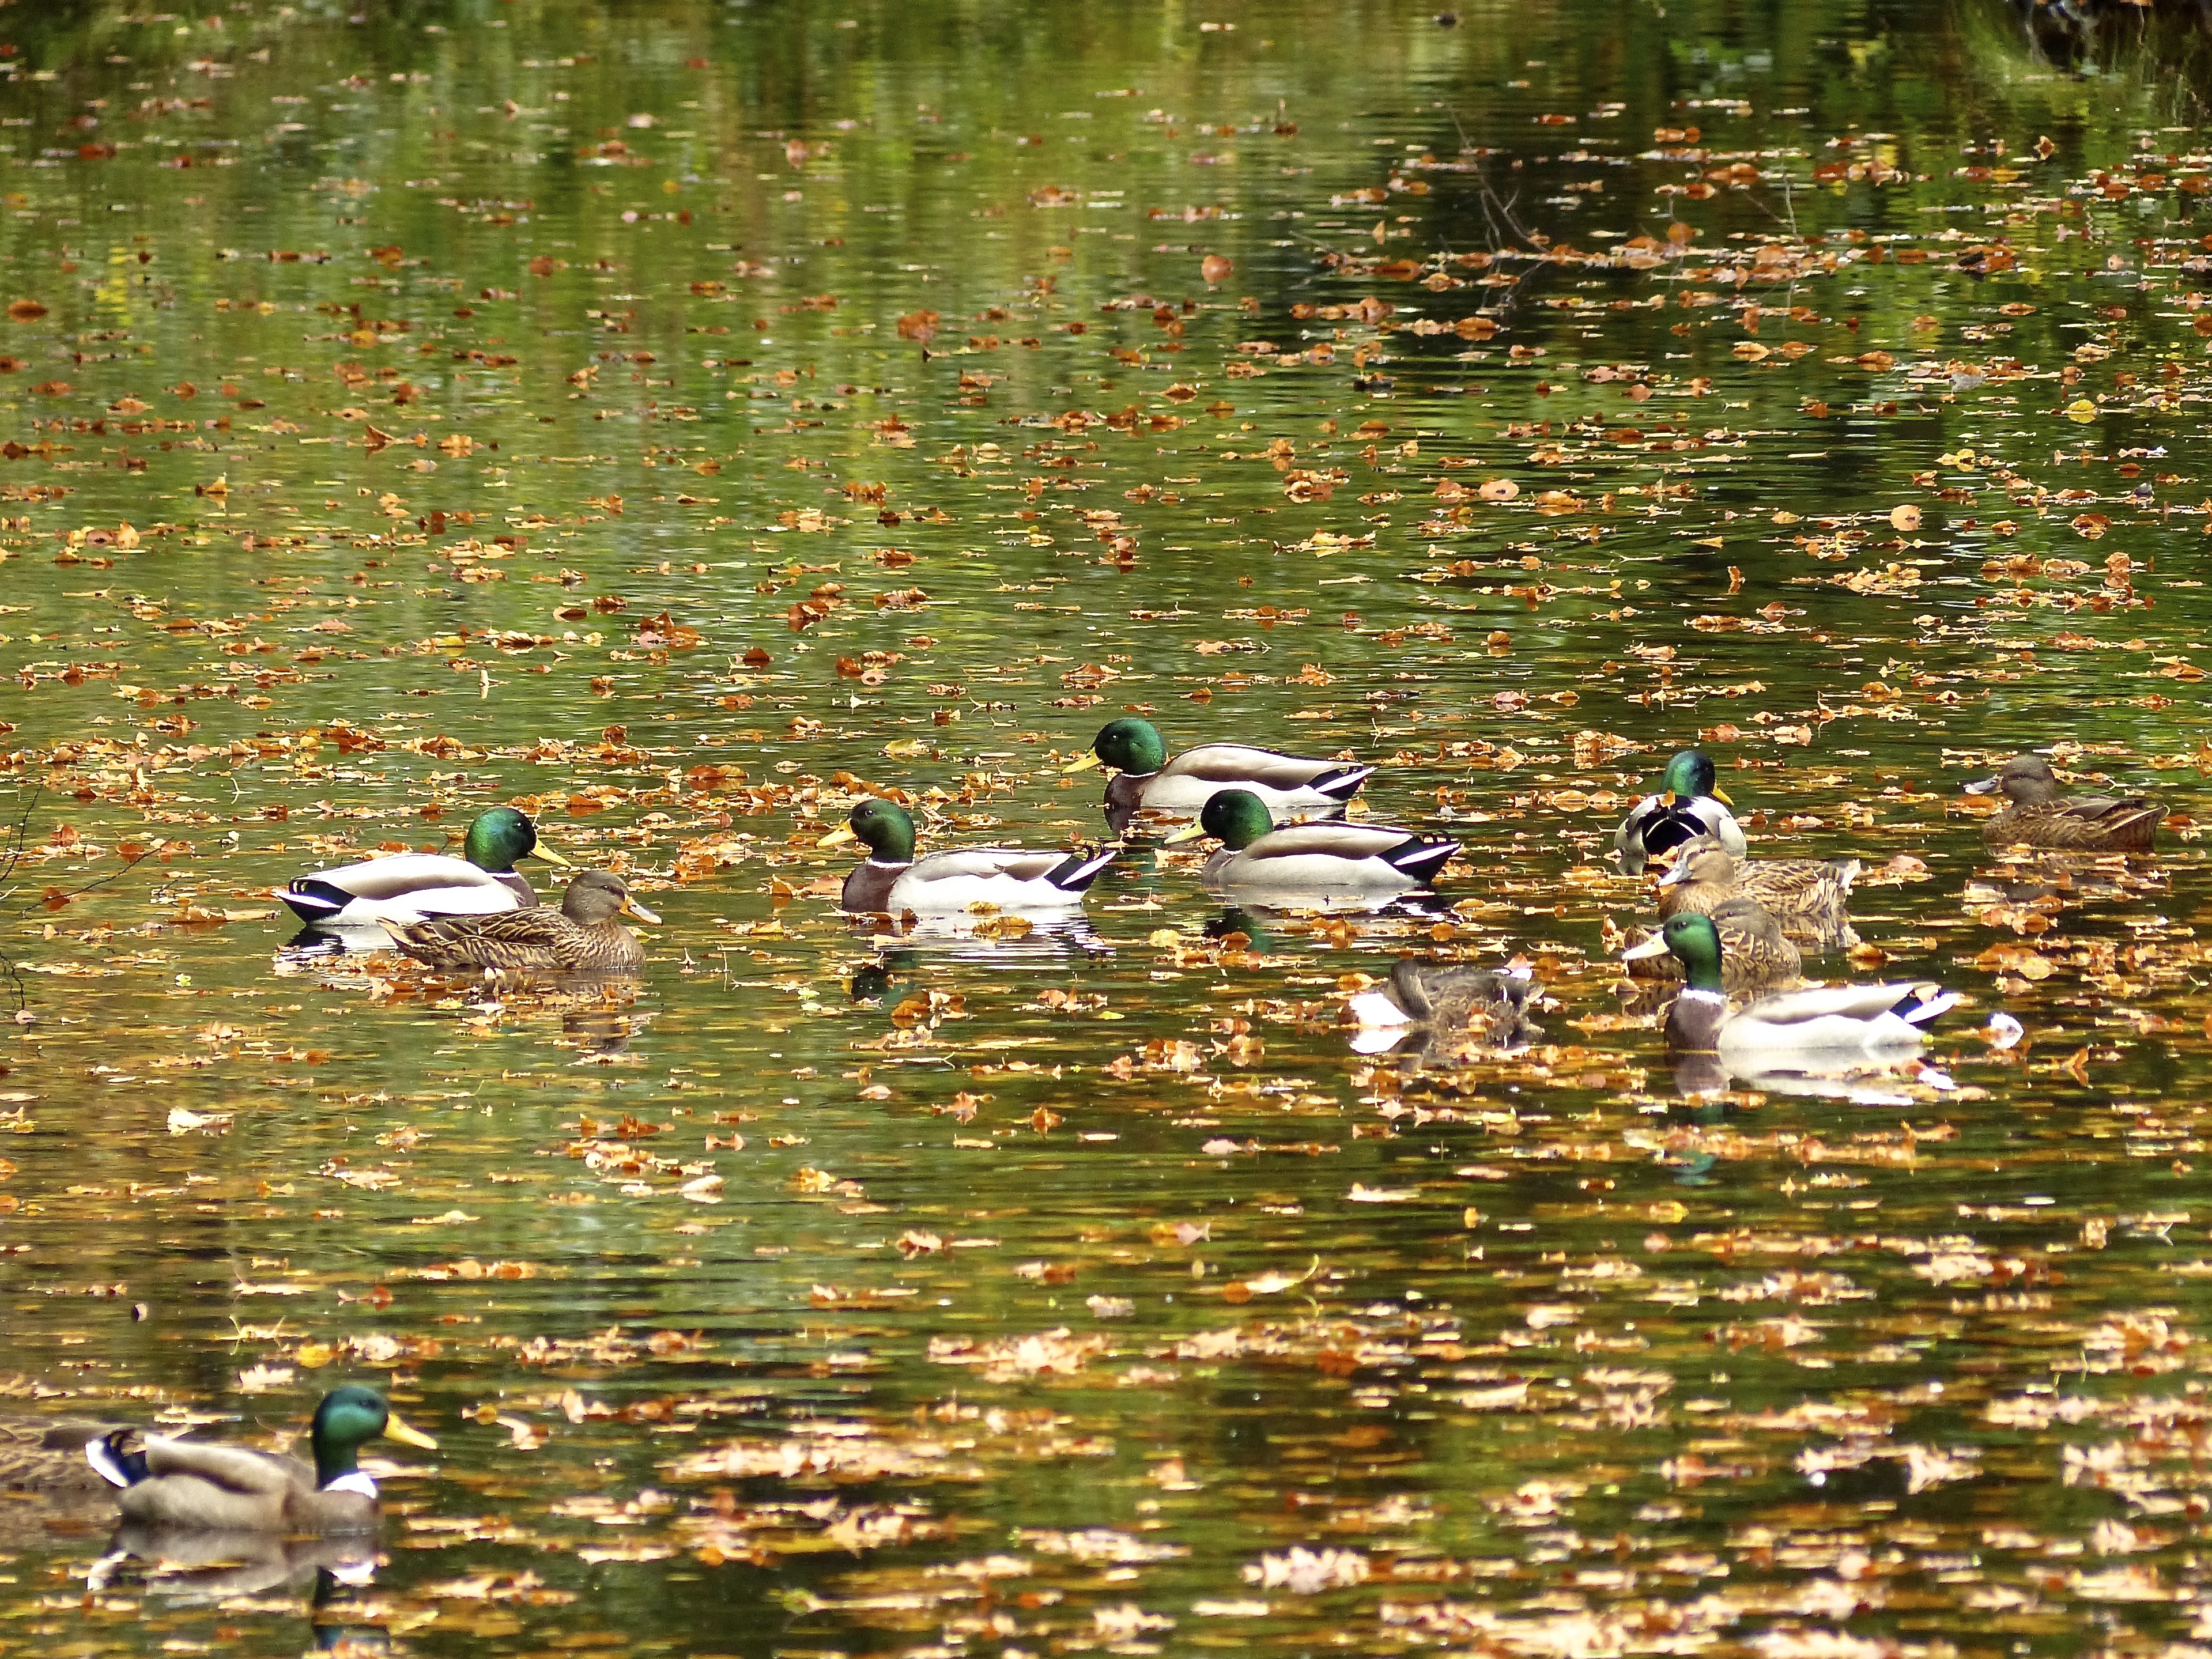
landscape, water, nature, bird, fall, canal, travel, pond, wildlife, foliage, europe, reflection, autumn, park, fauna, leaves, holland, netherlands, de, duck, wetland, vertebrate, ducks, estate, habitat, waterfowl, water bird, wassenaar, horesten, mallard, ducks geese and swans